OzAsia Festival

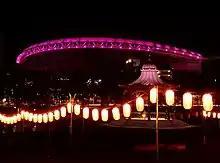
OzAsia Festival moon lanterns in Elder Park in Adelaide, South Australia, 2015.

OzAsia Festival, or simply OzAsia, is a major arts festival in Adelaide, South Australia. It is an Asia-focused festival presented by the Adelaide Festival Centre for two weeks in late October to early November each year. Founded in 2007, the festival features theatre, dance, music, film, and visual arts from across Asia as well as outdoor events and food stalls. In some years it has focused on specific regions or countries in Asia. Since 2017, the festival has included the Lucky Dumpling Market, comprising numerous food stalls set up along the river bank. From 2018 to 2020, the event included JLF Adelaide, an offshoot of the Jaipur Literary Festival, and in 2021 OzAsia Festival presented In Other Words, a digital and in-person literature festival.